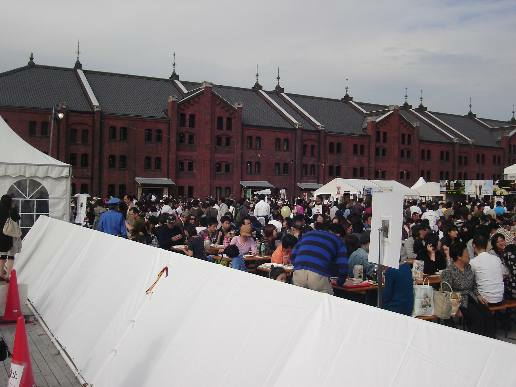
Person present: No